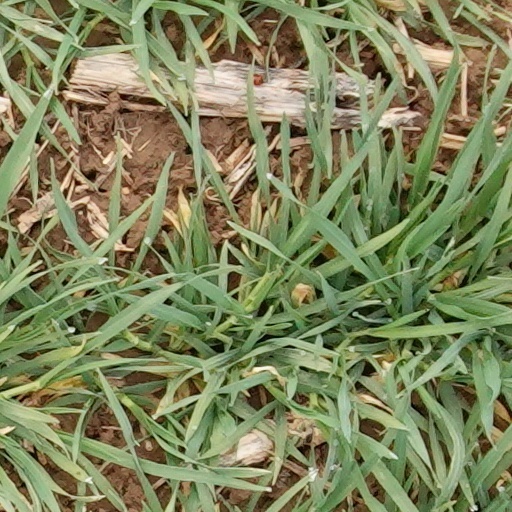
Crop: wheat